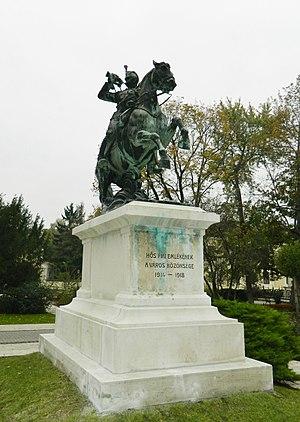
Cet article recense les statues équestres en Hongrie.